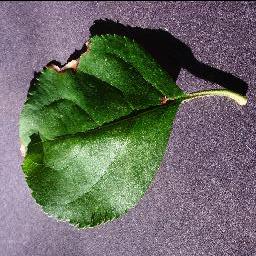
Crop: apple
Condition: black_rot